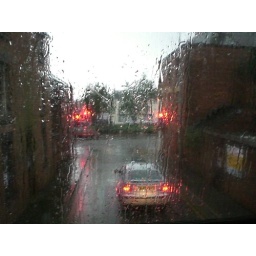
waiting in the rain on the top deck of my bus home from work